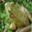
Label: frog